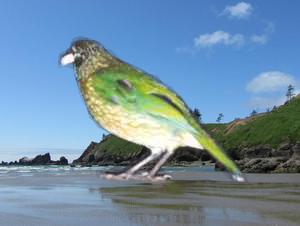
Bird species: Spotted_Catbird
Bird type: landbird
Background: water